Waverley Abbey

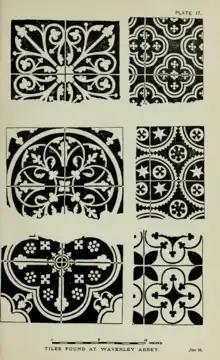
Tiles discovered during the excavations of Waverley Abbey, 1899-1902

Following dissolution the former abbey was granted to Sir William Fitzherbert, who was the treasurer of the king's household. The abbey itself was mostly demolished, with stone reused in local building work including at Loseley Park.